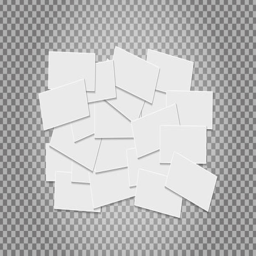
realistic isolated business cards on the transparent background .